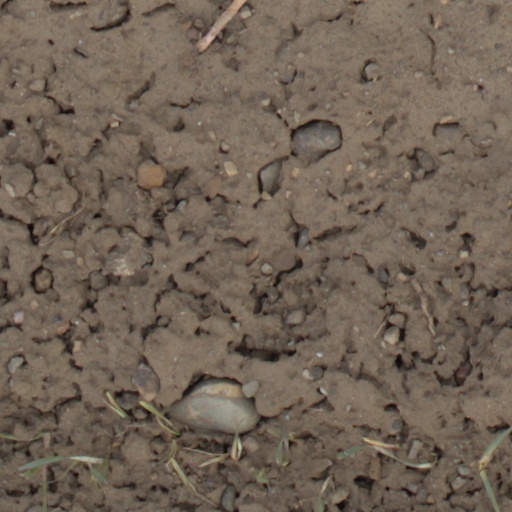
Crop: wheat